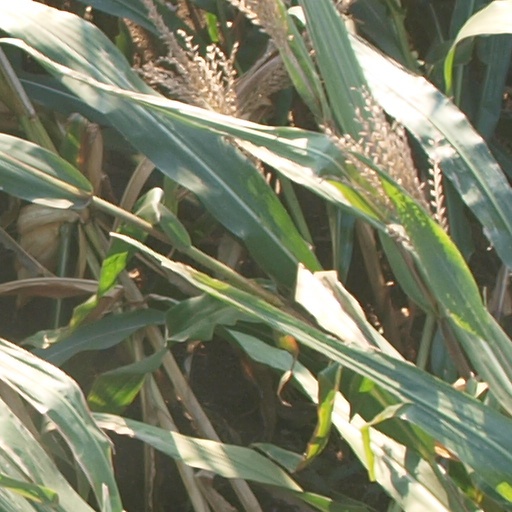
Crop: maize; corn